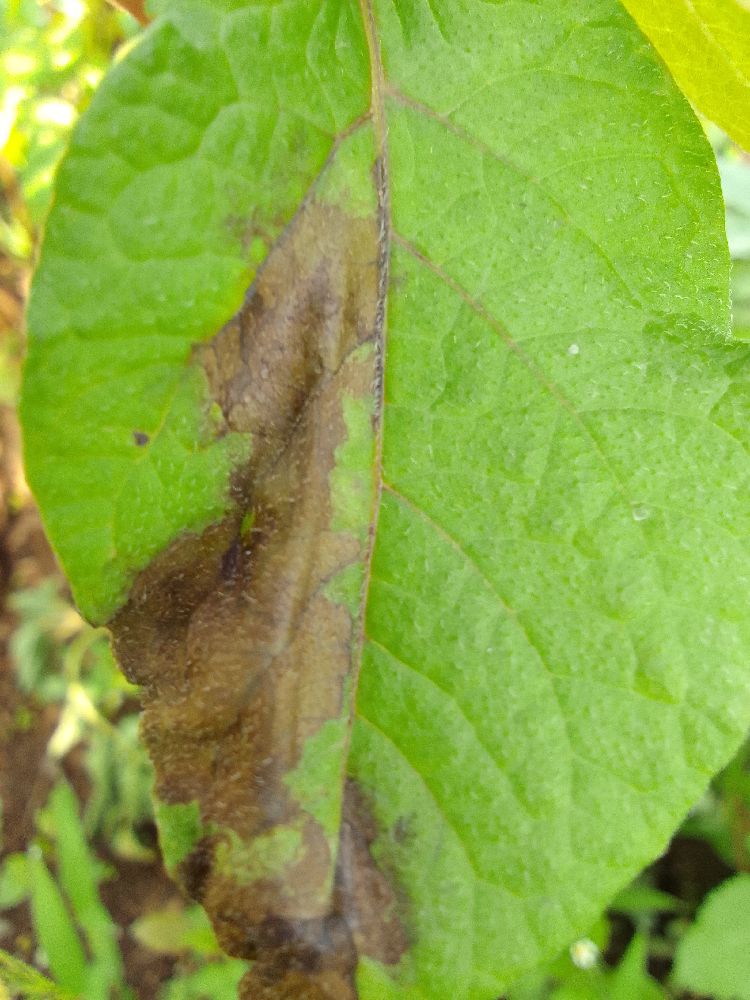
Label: Late blight